Ferdinand Kronawetter

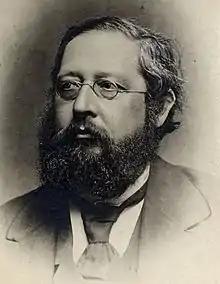
Ferdinand Kronawetter (1838-1913), Austrian politician

Ferdinand Kronawetter (26 February 1838 – 20 January 1913) was an Austrian left-liberal politician, an advocate for democracy and workers' rights, and a vocal opponent of antisemitism.